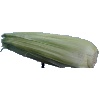
Label: corn_husk